Popo (drink)

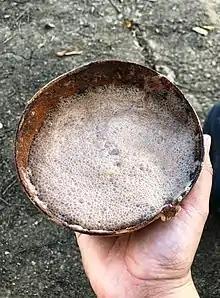
Popo served in a traditional container, a jícara (wooden bowl)

Popo is a foamy and cold drink typical in the south of the state of Veracruz and some areas of the state of Oaxaca, such as the basin of Papaloapan or Istmo. Its main ingredient is cocoa, which is sweetened with refined sugar or panela (unrefined brown sugar) and mixed with water. , known as in Oaxaca, is added, or , or sometimes both; both foaming agents. Some recipes flavor it with cinnamon or anise, and thicken it with maize dough or rice.